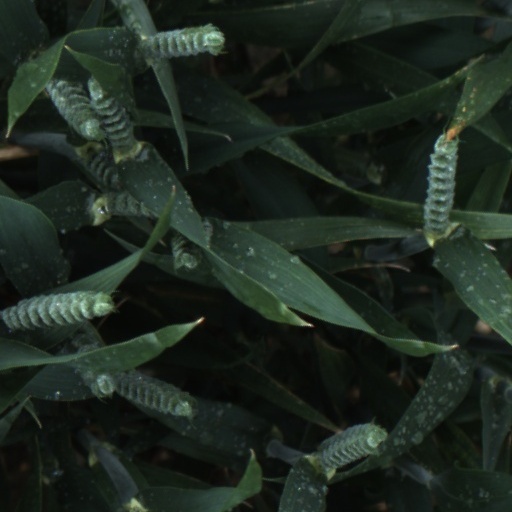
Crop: wheat